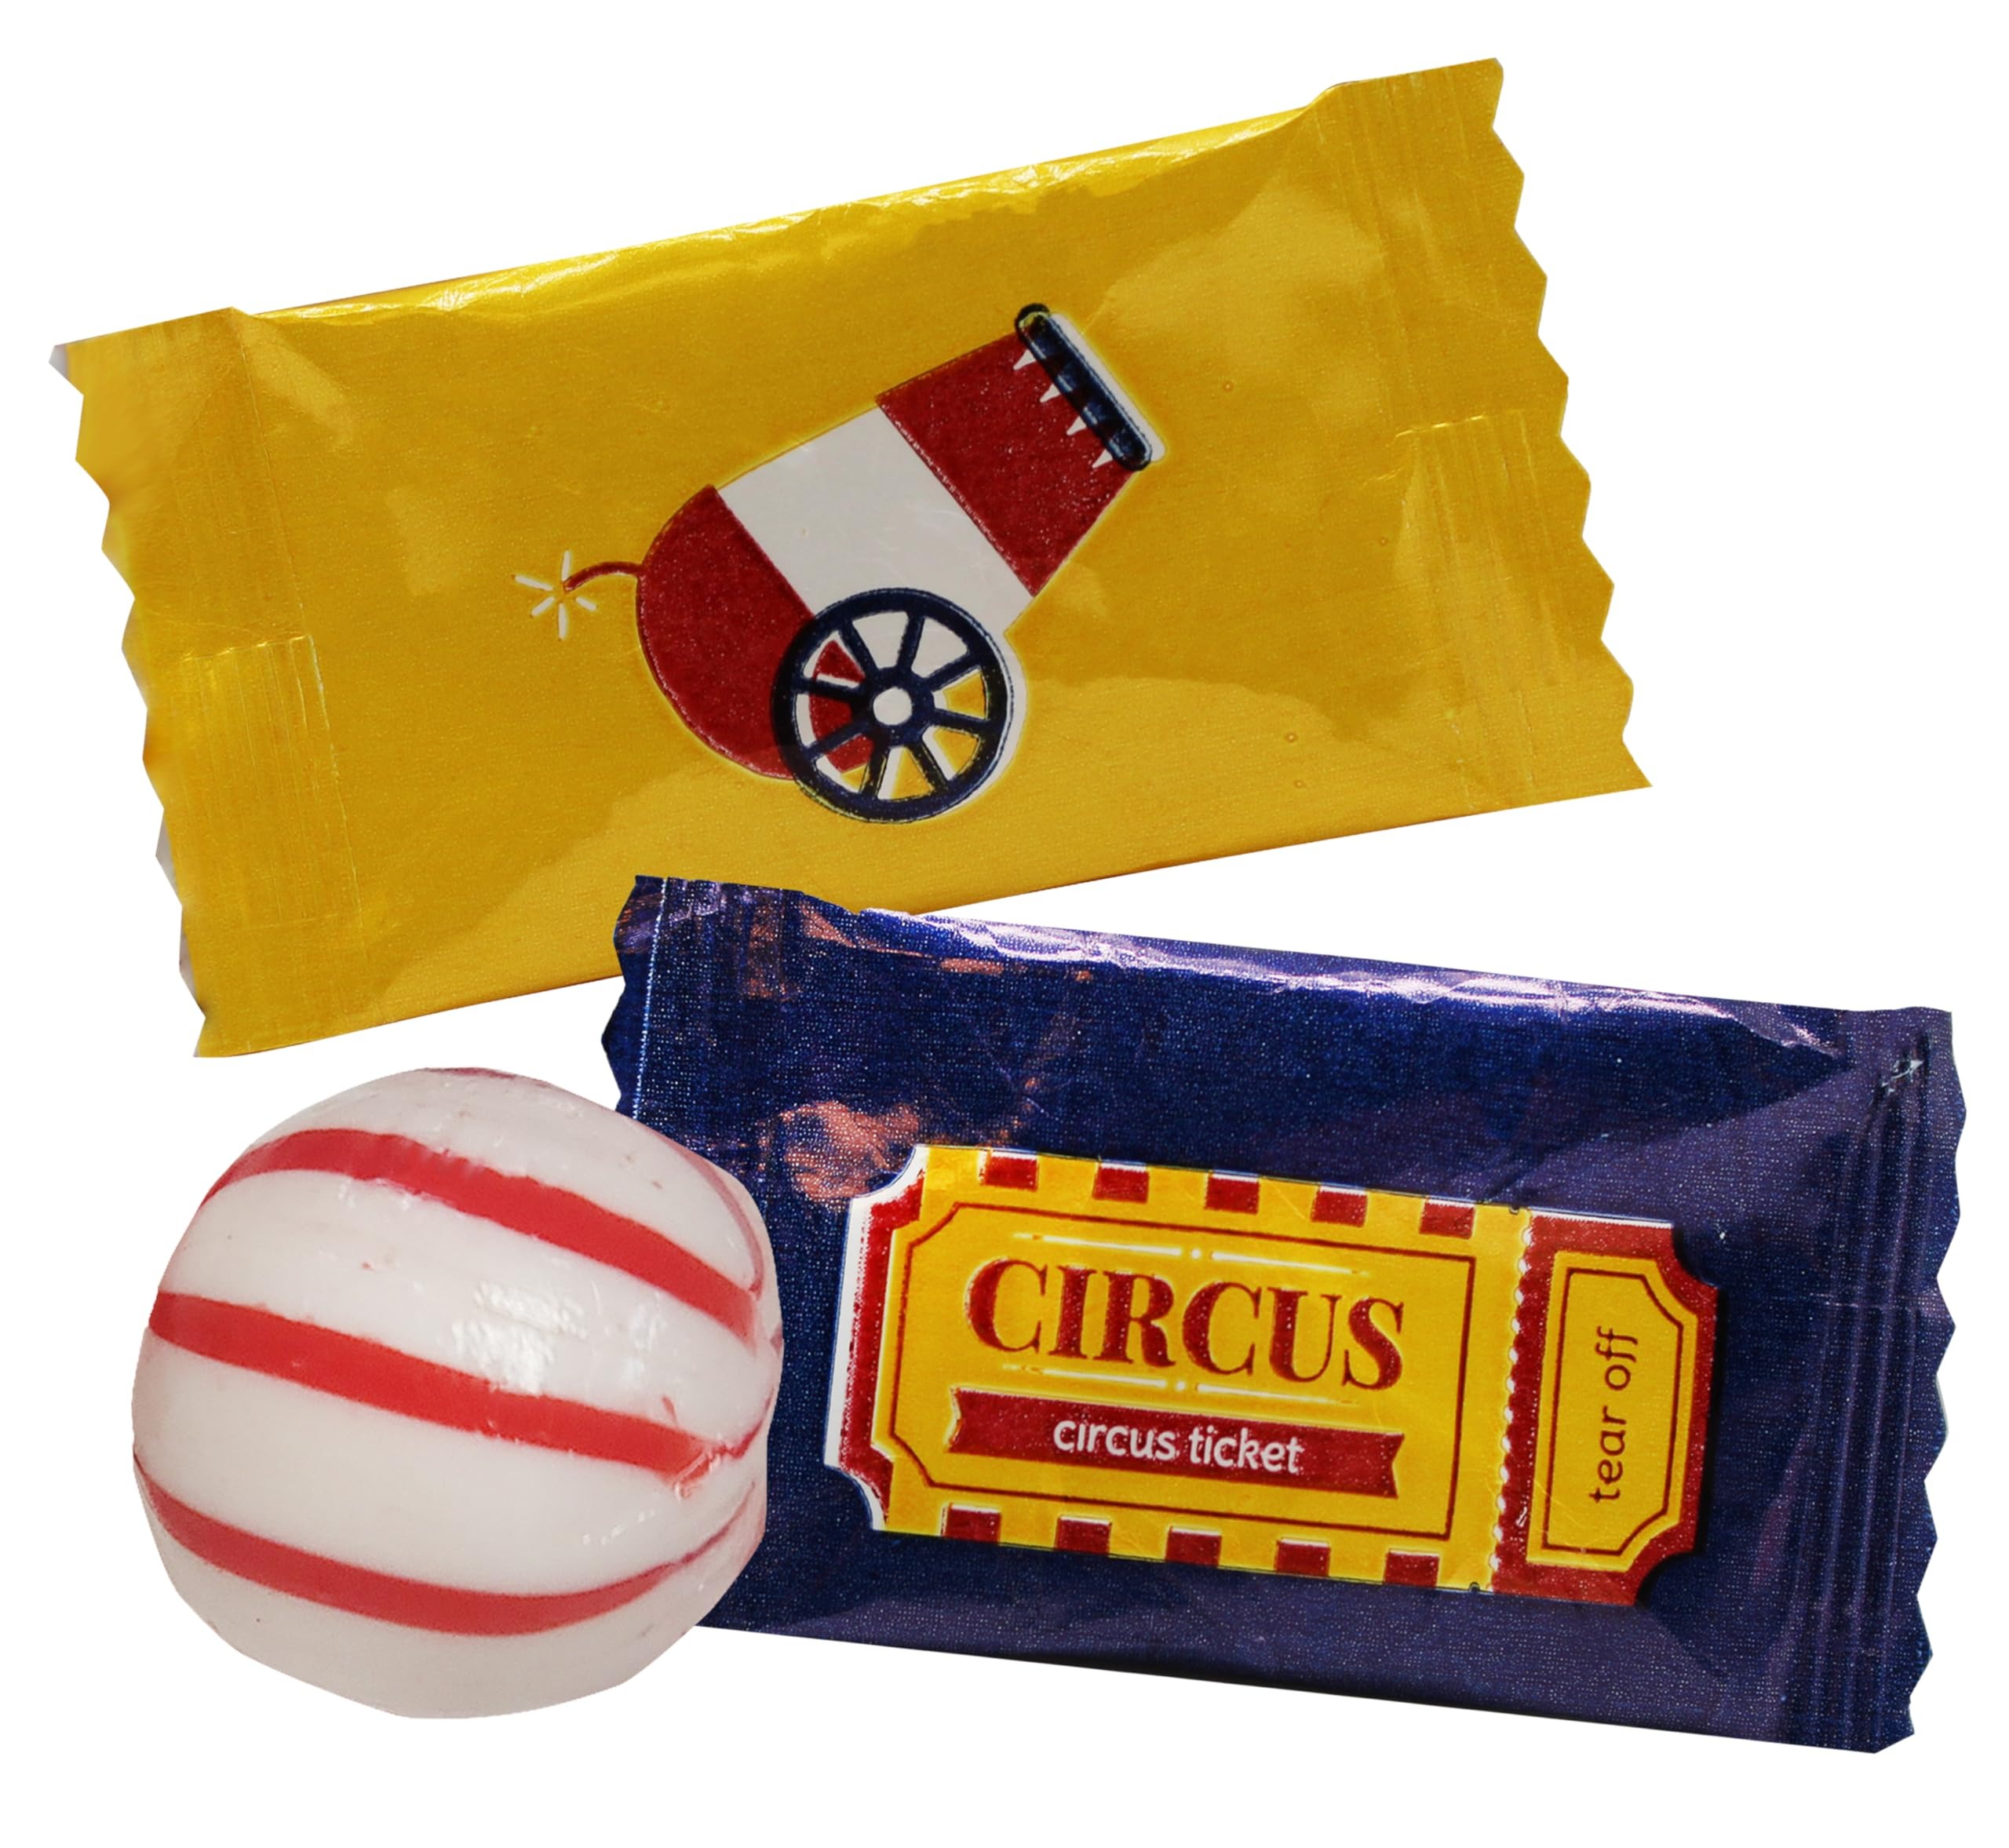
Item Name: Circus Themed Peppermints 100 Count Individually Wrapped - Bulk Mints For Birthday Party Giveaways & Candy Goodie Bags-Carnival Fun Mints For Adults or Kids
Bullet Point 1: Circus-Themed Peppermints Unleashed: Step right up and experience a taste sensation like never before with our "Circus-Themed Peppermints." The excitement of the circus is now captured in every delightful, minty piece. Get ready for a flavor that will transport your taste buds to the magical world of the big top. Our carefully crafted blend circus theme party decorations essence promises not just a burst of freshness but also a symphony of flavors
Bullet Point 2: Circus-Inspired Flavors: Indulge in a culinary creation where each circus party favors is a ticket to a circus. Our unique blend of circus candy creates a taste that mirrors the diverse delights of a circus midway. Each mint is carefully crafted to deliver a palate-pleasing experience that goes beyond the ordinary. Picture the excitement of a trapeze artist flipping through the air; our flavors, too, perform a delightful dance on your taste buds, leaving you craving more of the captivating circus theme.
Bullet Point 3: Circus memories: The vibrant and whimsical packaging of our circus theme party decoration is a ticket to the creation of memories. Featuring circus animals, acrobats, and clowns, each wrapper promises a recalling enchantment of childhood visits to the circus. Unwrap the magic and savor the memories! Our packaging not only preserves the freshness of our delightful mints but also serves as a gateway to the timeless attraction of the circus, allowing you to relive cherished moments with every opening.
Bullet Point 4: Perfect for Circus-Themed Parties: Bring the excitement to your next celebration! Our circus candies are the perfect party companions, adding a touch of excitement to birthdays, festivals, and circus-themed events. Watch as your guests revel in the joy of these flavorful circus candies. The vibrant colors of circus candies and the playful circus-themed packaging make them not just a treat for the taste buds but also a delightful addition to the overall visual display of your event, turning any gathering into a memorable carnival.
Bullet Point 5: Corporate Events and Team-Building: Circus-themed party decorations make for unique and delightful giveaways and promote a positive and energetic atmosphere among colleagues. Be the manager of a successful meeting with these circus-inspired treats. Joy associated with the circus-themed peppermints creates an atmosphere of friendship and playfulness, perfect for team-building activities and corporate events that aim to inspire creativity and collaboration.
Bullet Point 6: Wedding Magic: Say "I do" to the magic of the circus by incorporating our themed peppermints into your wedding. Whether as table decor or circus theme party decorations, these sweets add a touch of enchantment to your special day, creating lasting memories for you and your guests. The circus-themed peppermints serve as not just delightful treats but also as unique and memorable tokens of your love, infusing your wedding with a beauty and charm that guests will enjoy.
Bullet Point 7: The Greatest Gift: Share the joy of the circus with your loved ones by gifting them a bag of our peppermints. Perfect for birthdays, holidays, or just because, these treats are a sweet way to spread smiles and create moments of delightful connection. Our carefully organized packaging and delightful circus themed party decorations make our peppermints a thoughtful and charming gift for any occasion, symbolizing the joyous spirit of the circus and bringing happiness to those you care about.
Bullet Point 8: These Carnival Candy Will Enhance Your Circus Themed Candy Buffet At Your Party
Bullet Point 9: Imagine Having these at your work conferences Or Candy Jar on Your Desk
Product Description: Step right up to flavor-filled circus theme party decorations with our Circus-Themed Peppermints! Each circus candy captures the essence of the circus with a burst of tasteful flavors that will transport you to the heart of the circus-themed decorations. Every circus treat bag is a ticket to a world of taste. Recall the beautiful circus memories as you indulge in these enchanting treats, and call up the excitement of colorful tents and daring performances. Ideal for circus-themed party decorations, our peppermints add a playful touch to circus games for kid's parties, turning ordinary gatherings into extraordinary events. Planning a circus party or? These mints serve as the perfect sweets, creating a lighthearted atmosphere that encourages teamwork. Make your wedding truly magical by incorporating these circus candies into your festivities, adding a dash of fun to your special day. The greatest gift you can give is the joy of experiencing the circus in every minty bite – a delightful and unforgettable treat for all ages!
Value: 100.0
Unit: Count

Price: 16.99